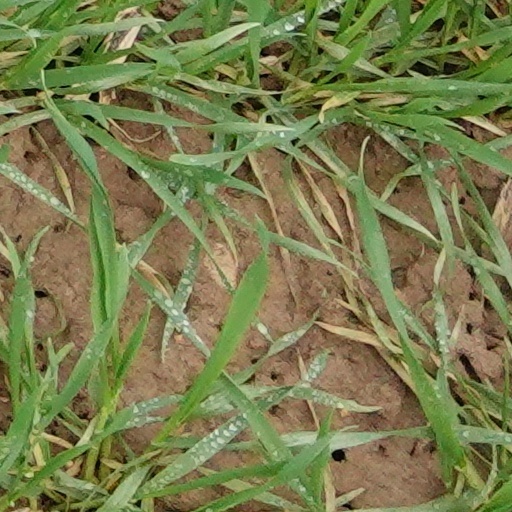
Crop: wheat